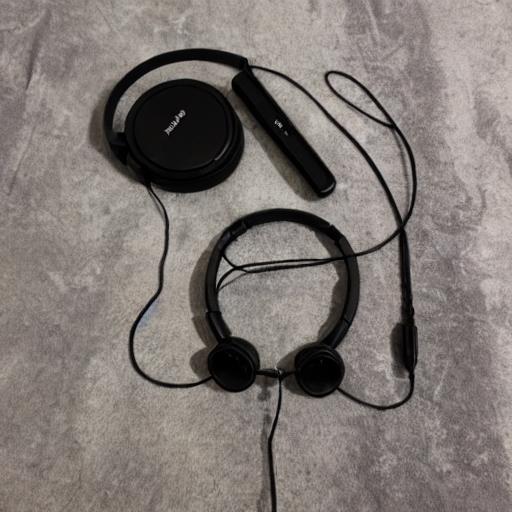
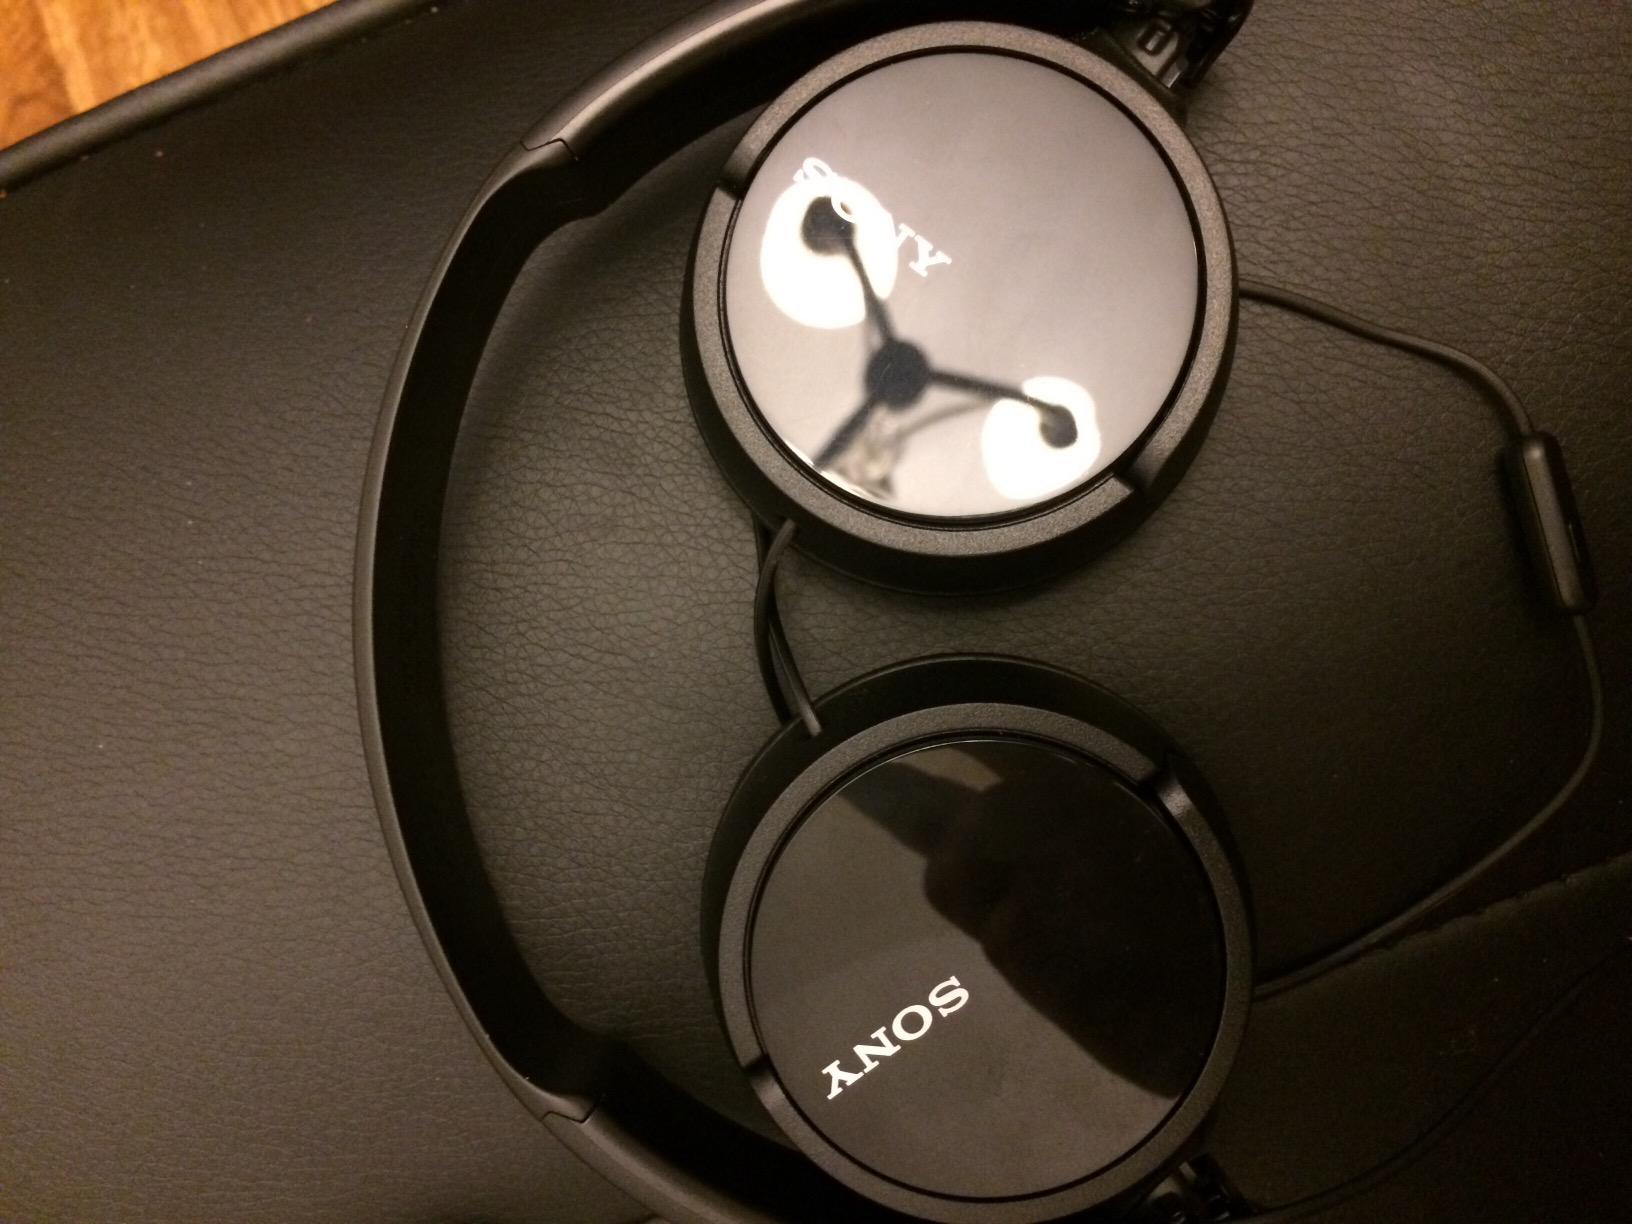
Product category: headphones
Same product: no